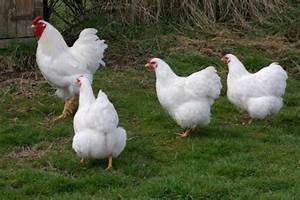
Label: chicken